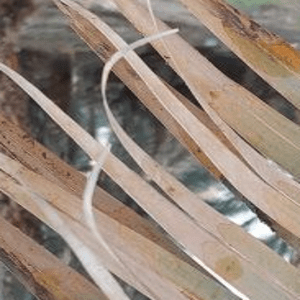
Label: Magnesium Deficiency